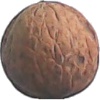
Label: walnut